James Baldwin (educator)

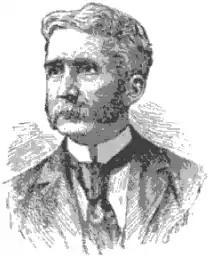

James Baldwin (1841–1925) was an American educator and administrator. He served as the superintendent of Indiana's school system for 18 years and then went on to become a widely published textbook editor and children's author in the subjects of legends, mythology, biography, and literature, among others.